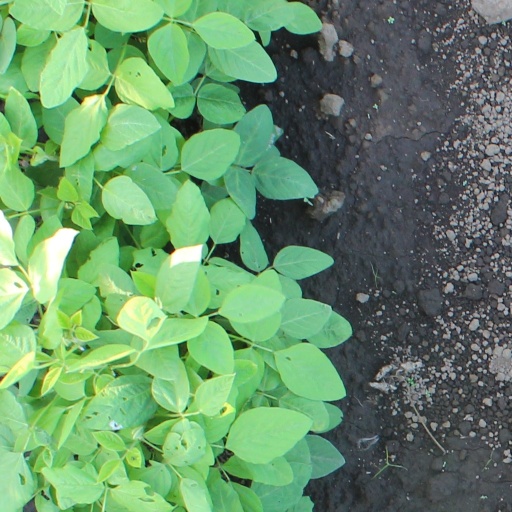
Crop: soybean